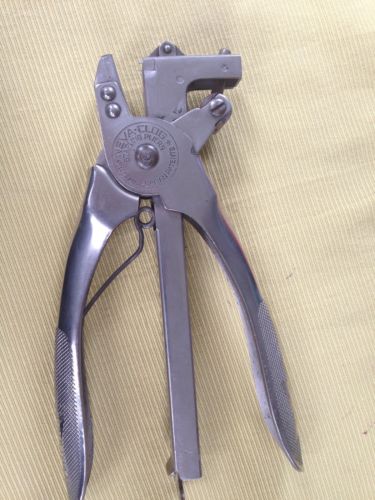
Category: stapler